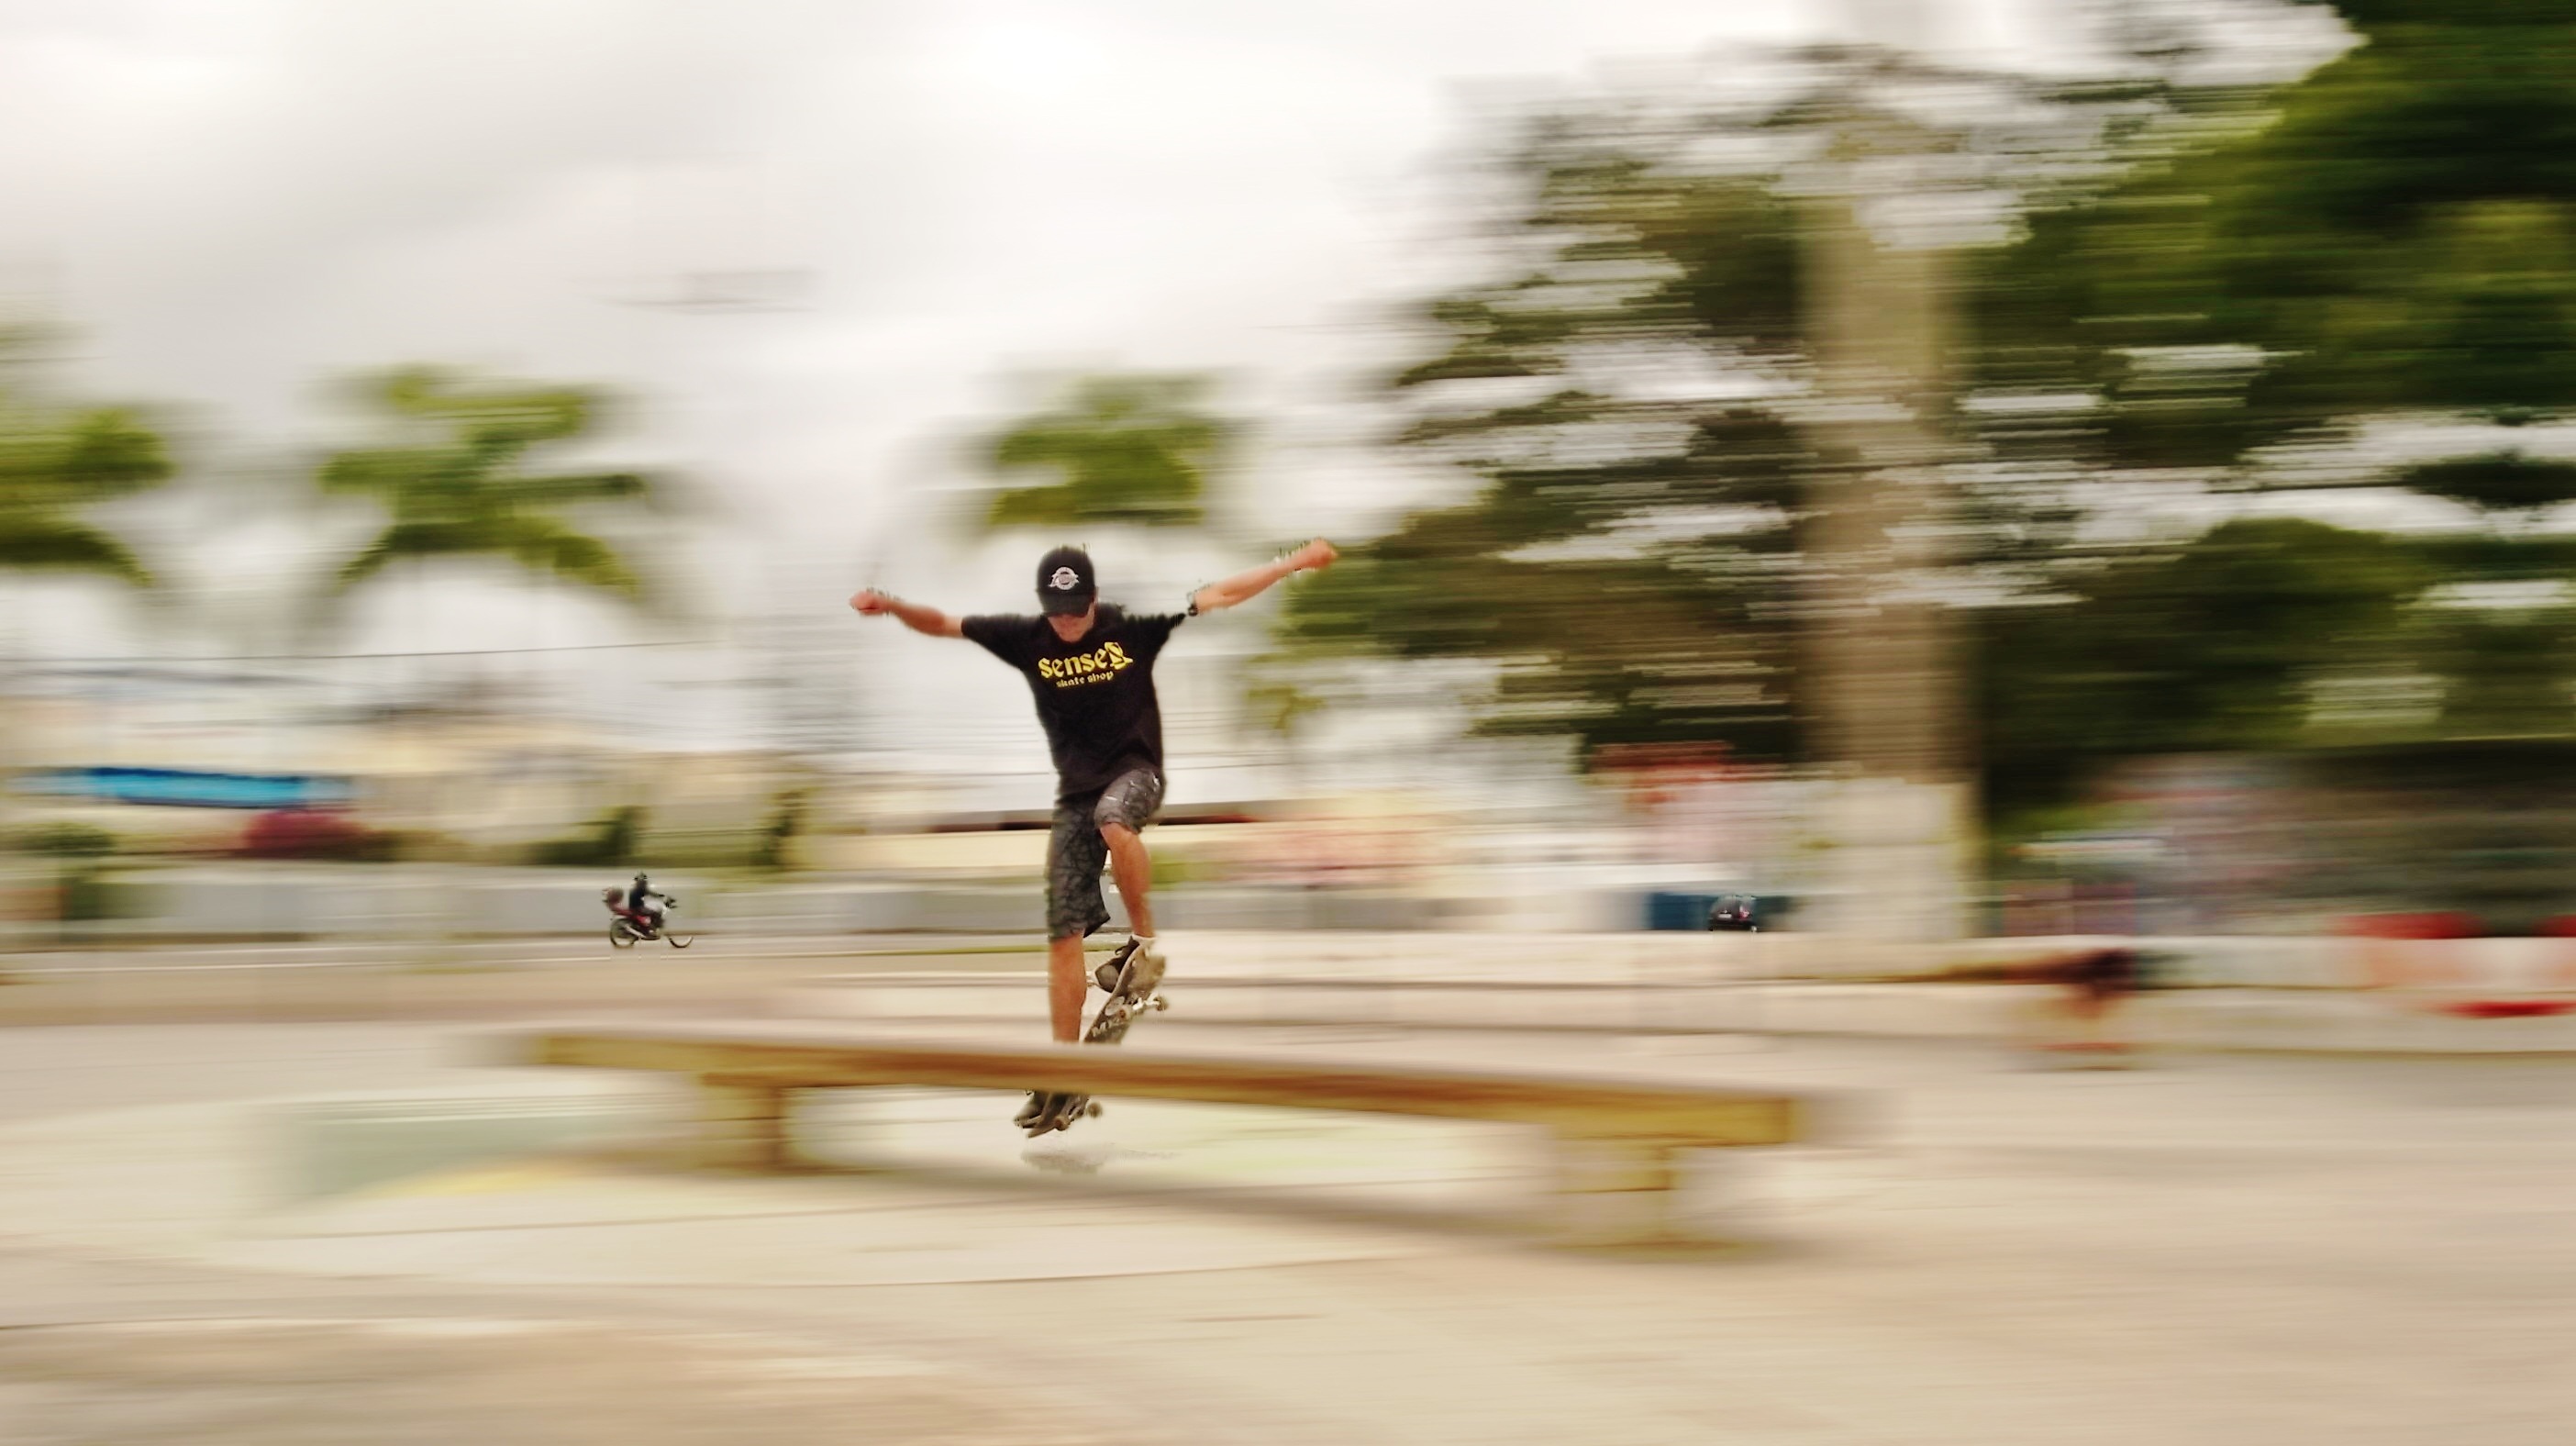
sport, skateboard, skateboarding, recreation, jogging, extreme sport, sports equipment, longboard, winter sport, sports, skating, radical, ice skating, outdoor recreation, skateboarding equipment and supplies